Charles Spurgeon

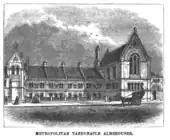
Metropolitan Tabernacle Almshouse

Besides sermons, Spurgeon also wrote several hymns and published a new collection of worship songs in 1866 called "Our Own Hymn Book". It was mostly a compilation of Isaac Watts's Psalms and Hymns that had been originally selected by John Rippon, a Baptist predecessor to Spurgeon. Singing in the congregation was exclusively a cappella under his pastorate. Thousands heard the preaching and were led in the singing without any amplification of sound that exists today. Hymns were a subject that he took seriously. While Spurgeon was still preaching at New Park Street, he entered the "Rivulet" controversy over a hymn book. He found its theology largely deistic. At the end of his review, he warned: